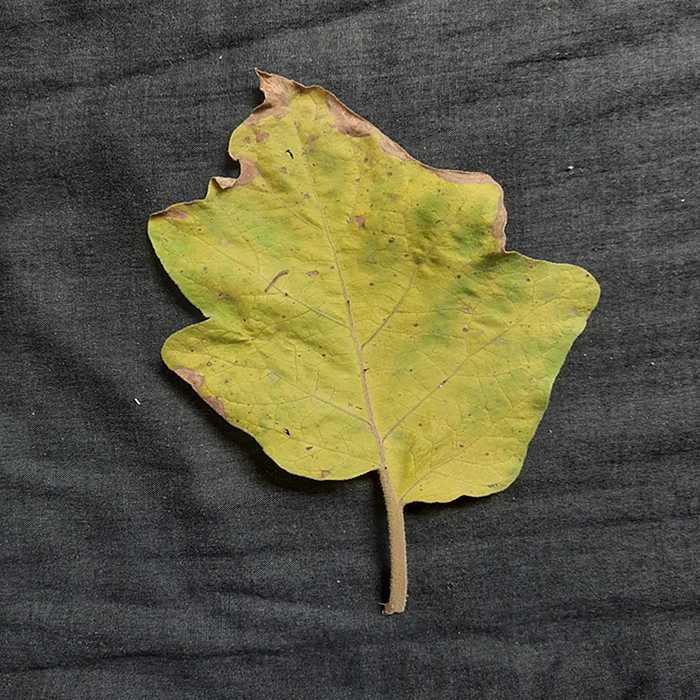
Plant: Eggplant
Label: Eggplant verticillium wilt